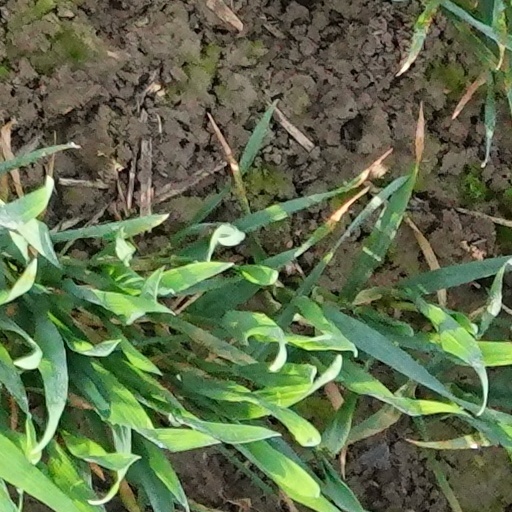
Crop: wheat